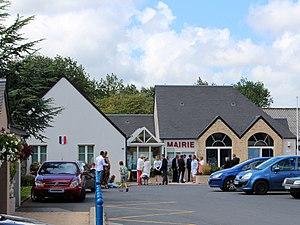
Quettetot, Manche
Quettetot est une ancienne commune française, située dans le département de la Manche en région Normandie, devenue le 1ᵉʳ janvier 2016 une commune déléguée au sein de la commune nouvelle de Bricquebec-en-Cotentin.